Iharanosato Station

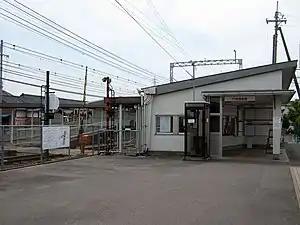
Iharanosato Station in May 2009

is a passenger railway station located in the city of Izumisano, Osaka Prefecture, Japan, operated by the private railway operator Nankai Electric Railway. It has the station number "NK29".